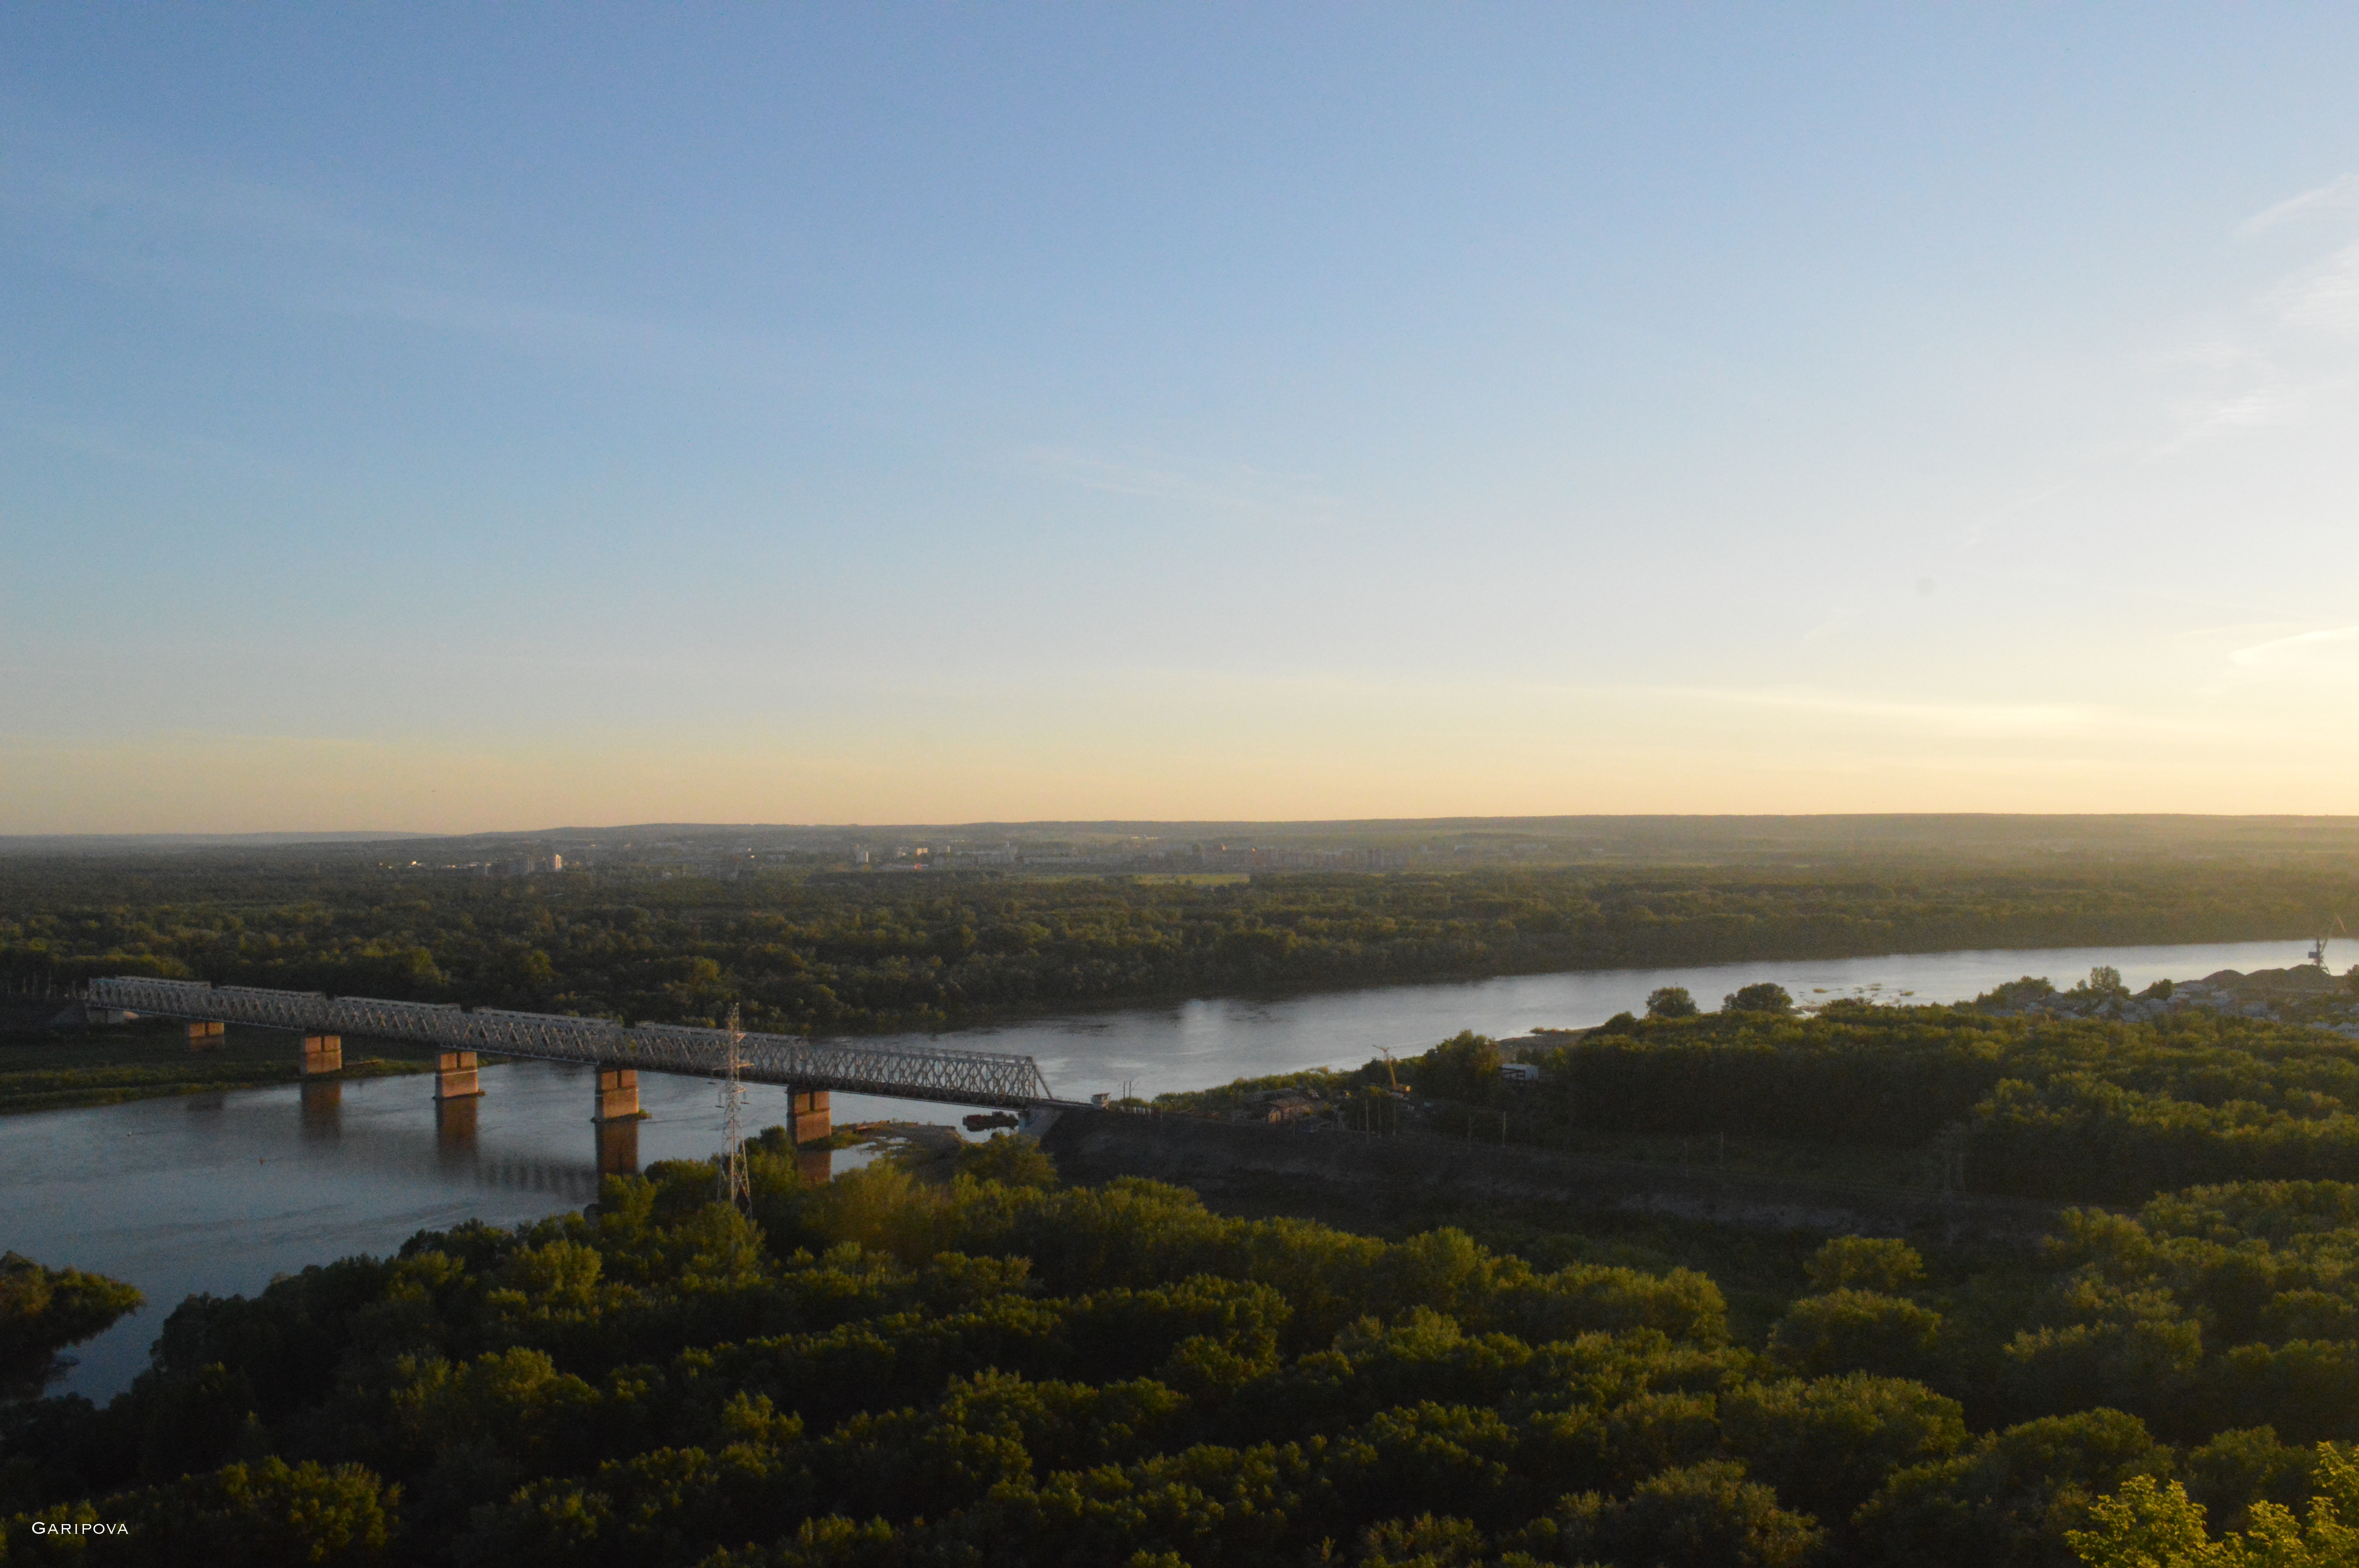
river, sunset, bridge, railway, sky, horizon, dawn, morning, reservoir, reflection, water, wetland, water resources, tree, evening, calm, lake, landscape, bank, floodplain, loch